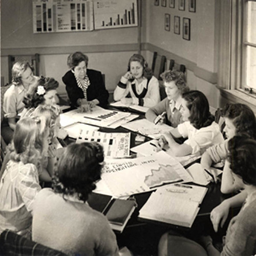
person and a group of students